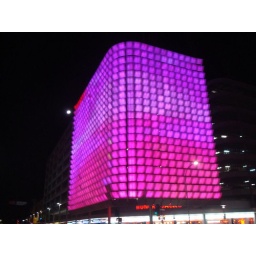
Pultney St car park building changing lights, in Adelaide city